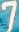
Number: 7